Lipstick Under My Burkha

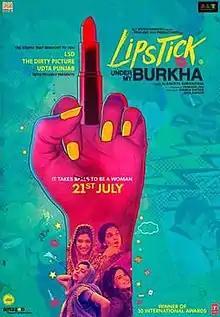
Theatrical release poster

Lipstick Under My Burkha is a 2016 Indian Hindi-language black comedy film written and directed by Alankrita Shrivastava and produced by Prakash Jha. The film stars Ratna Pathak, Konkona Sen Sharma, Aahana Kumra and Plabita Borthakur, while Sushant Singh, Sonal Jha, Vikrant Massey, Shashank Arora, Vaibhav Tatwawaadi and Jagat Singh Solanki play supportive roles. The movie shows the secret lives of four women who are in search of their freedom. Even after facing all the odds and obstacles in their way, they still manage to find their way to claim their desires through small acts of courage.